Asaf Beşpınar

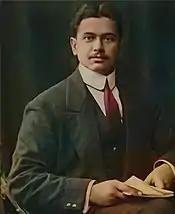

Asaf Beşpınar (25 September 1887, Punjab – 26 May 1946, Istanbul) was an Indian-Turkish footballer and engineer. He was among the founding line-up of the Turkish football club Fenerbahçe.